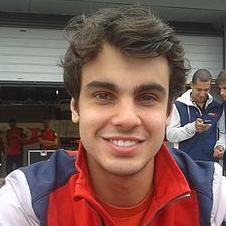
Age: 21